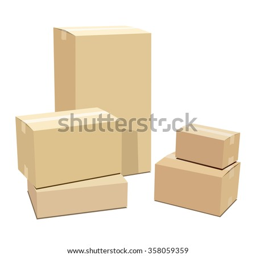
pile of cardboard boxes on a white background